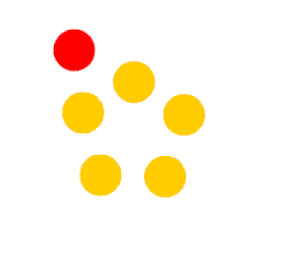
Le jeu du mouchoir, ou jeu de la chandelle, est un jeu traditionnel pour enfants. Il existe des variantes dans les pays francophones, comme la clé de Saint Georges ou le jeu du facteur, et ailleurs dans le monde.